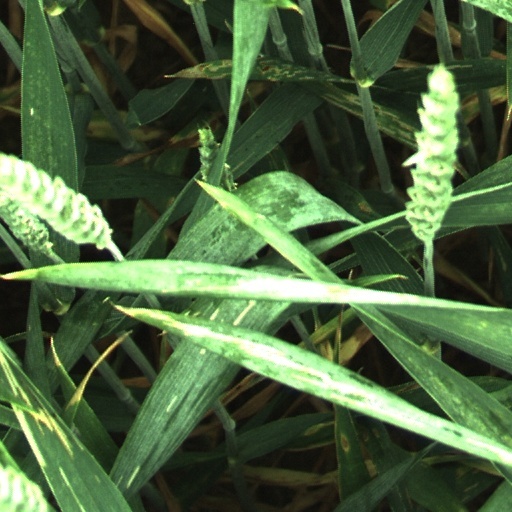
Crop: wheat